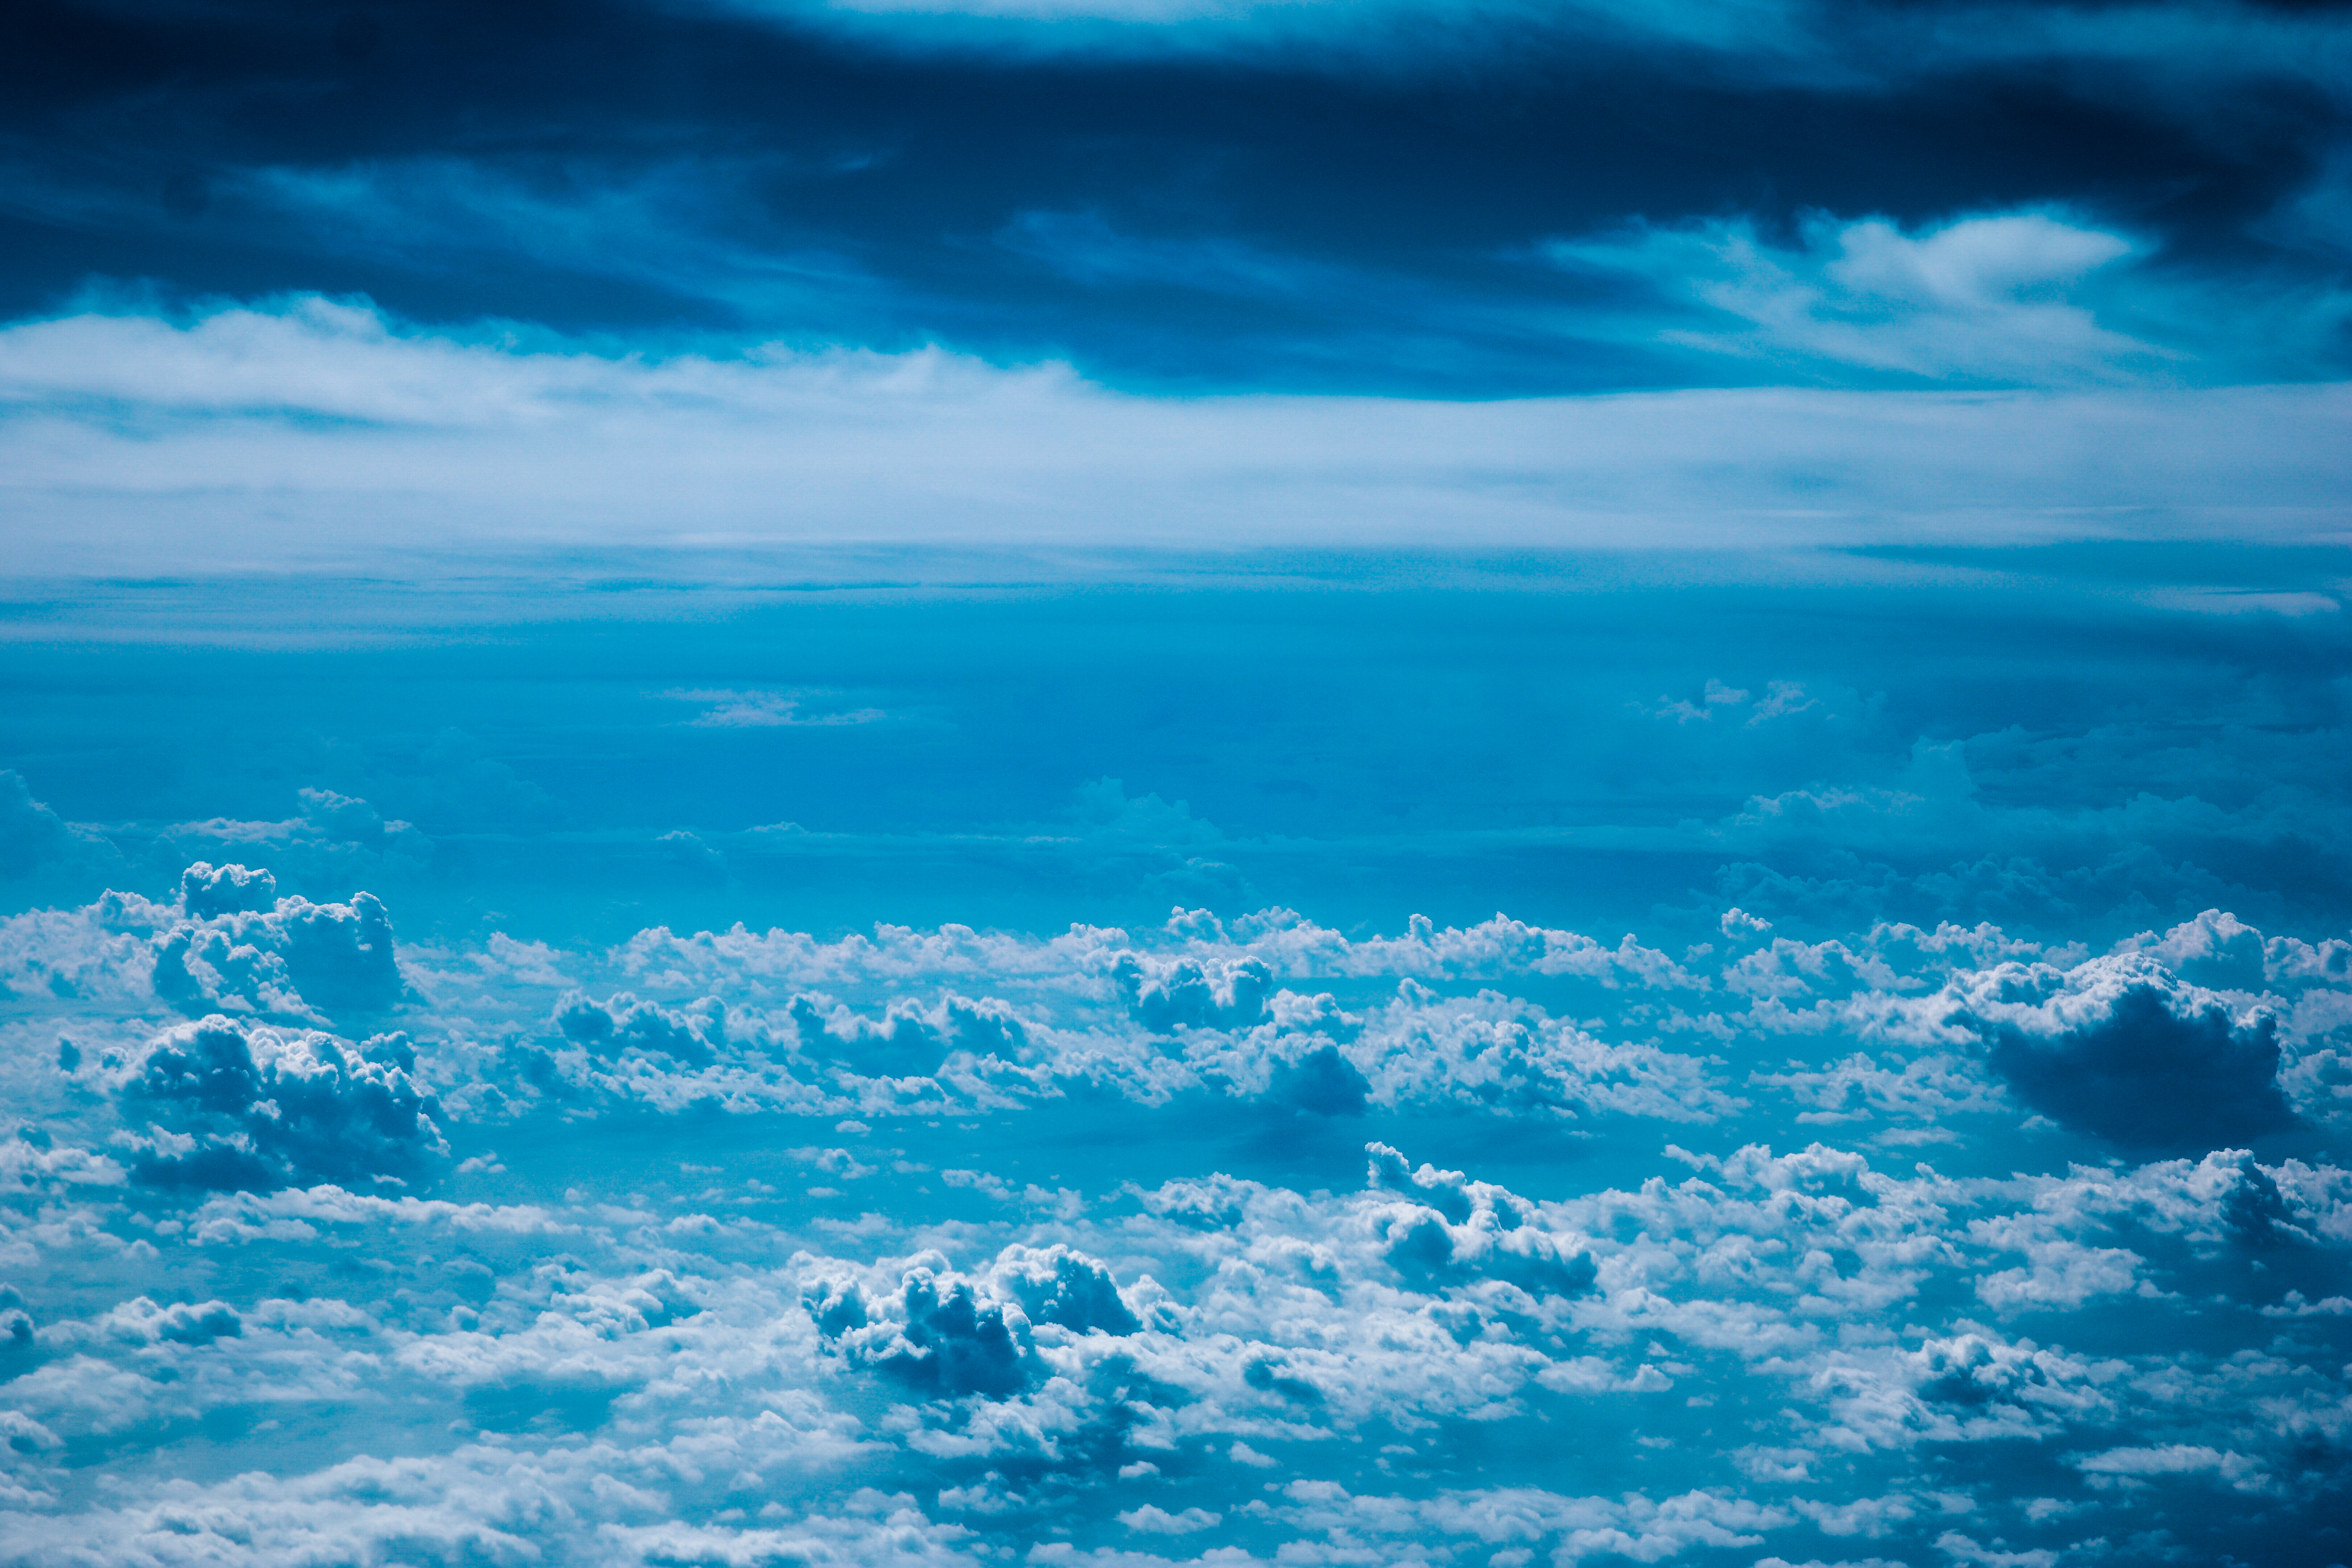
sea, coast, ocean, horizon, cloud, sky, sunlight, wave, atmosphere, reflection, blue, arctic, clouds, arctic ocean, meteorological phenomenon, atmosphere of earth, computer wallpaper, wind wave